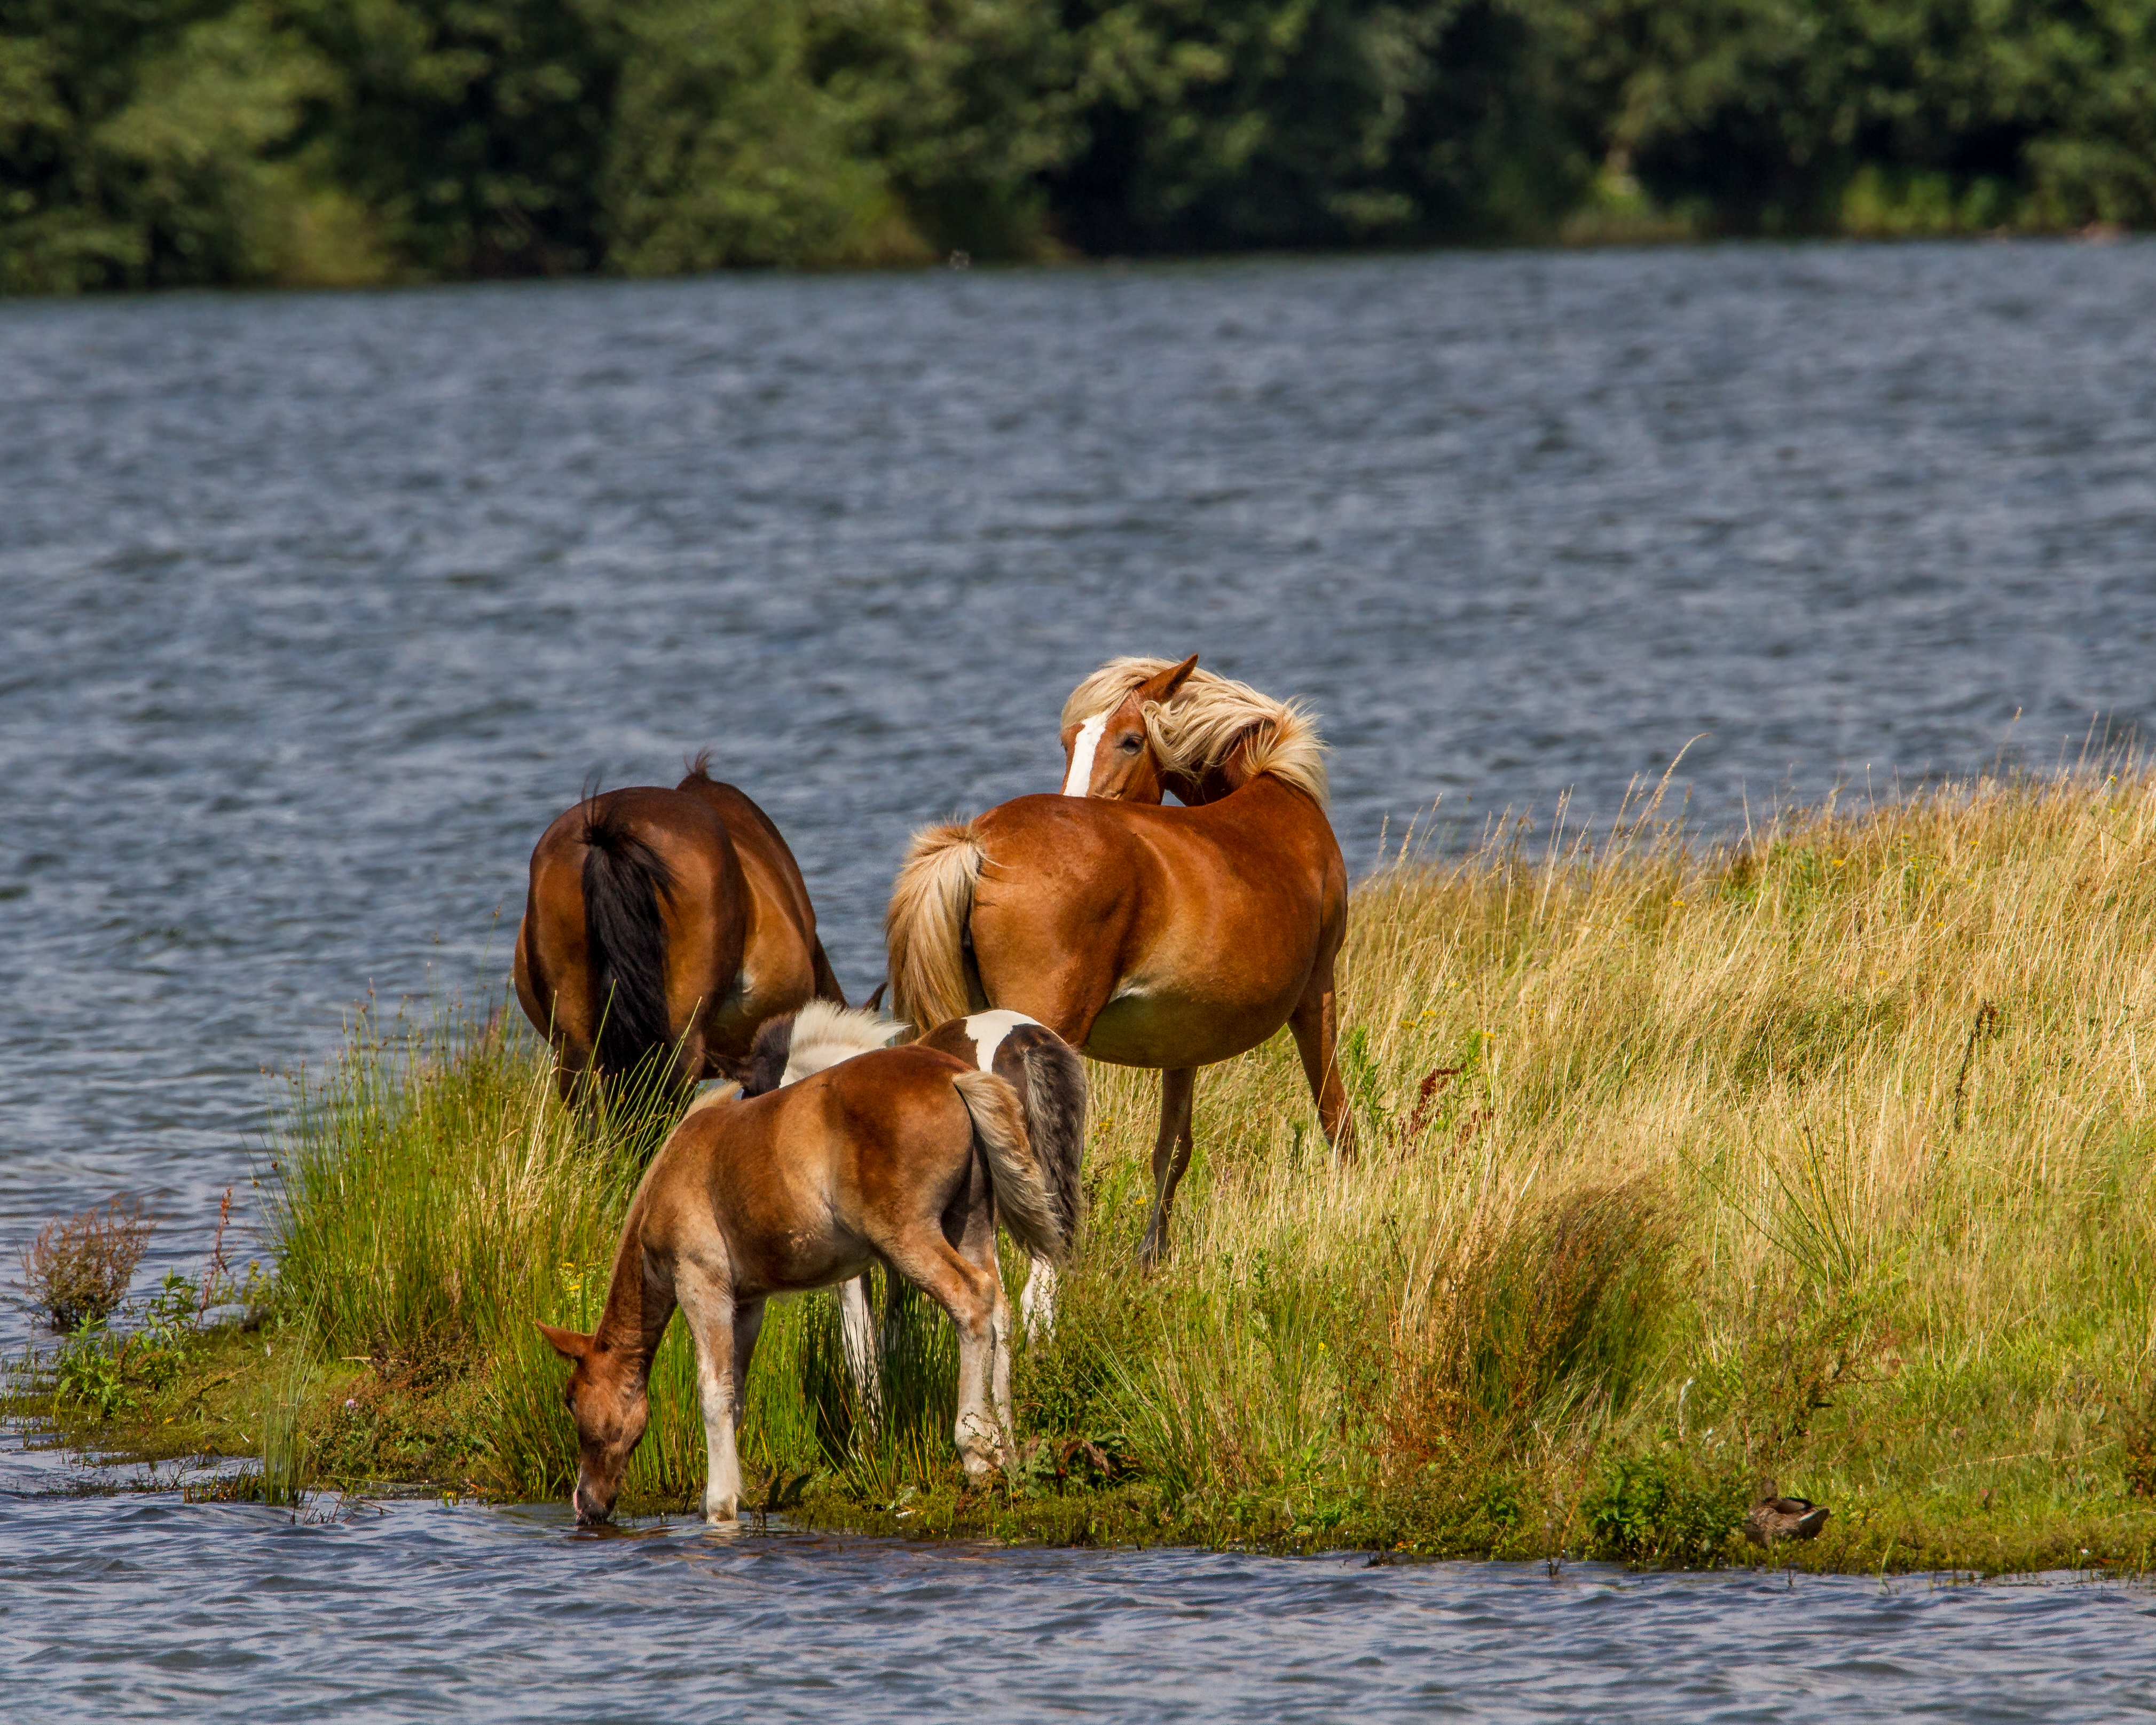
grass, lake, wildlife, herd, pasture, grazing, horse, mammal, mare, andymorffew, morffew, hampshire, newforest, blashfordlakes, newforestponies, horse like mammal, mustang horse